Edinburgh town walls

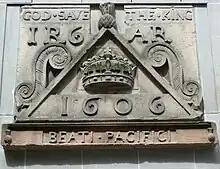
James VI tablet from the demolished Netherbow Port

In 1618 the town council bought of land to the west of Greyfriars Kirk, which was enclosed between 1628 and 1636 by the Telfer Wall. Most of this land was subsequently sold to the charitable George Heriot's Trust for the building of George Heriot's Hospital. The rubble-built wall ran south from the Flodden Tower in the Vennel to Lauriston Place; it then turned east, running as far as Bristo Street, where it returned north to the Bristo Port in the Flodden Wall. The Telfer Wall was named after its master mason, John Taillefer.